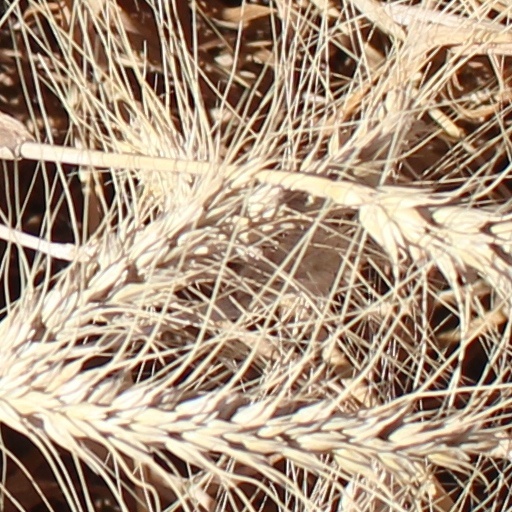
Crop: wheat